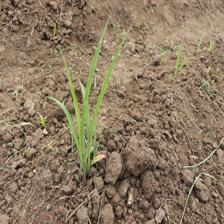
Label: Sorghum